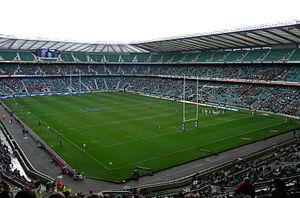
Le Tournoi de Londres de rugby à sept est un tournoi de rugby à sept disputé en Angleterre et comptant comme une étape de l'IRB Sevens World Series depuis la saison 2000-2001.